Sky position (RA, Dec in degrees): 227.901, 4.567
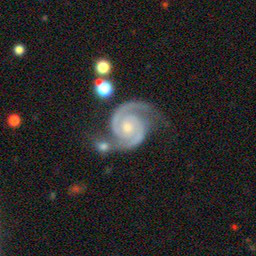
Galaxy morphology: Unbarred Tight Spiral Galaxies